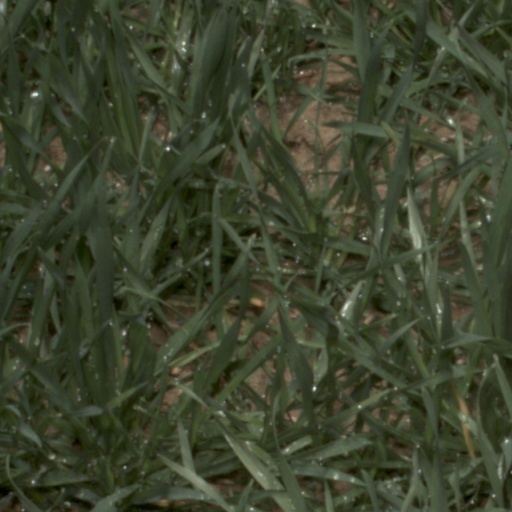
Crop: wheat